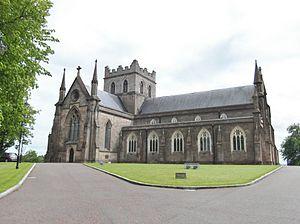
L'archevêque d'Armagh désigne un prélat de l'Église catholique et un prélat de l'Église d'Irlande, deux dignitaires distincts. Tous deux sont les primats d'Irlande de leurs églises respectives et siègent à Armagh dans leurs cathédrales respectives, qui sont toutes deux dédiées à saint Patrick, évangélisateur de l'Irlande et premier évêque d'Armagh. La séparation des deux successions apostoliques remonte à la Réforme, au XVIᵉ siècle.